Gaspar de Crayer

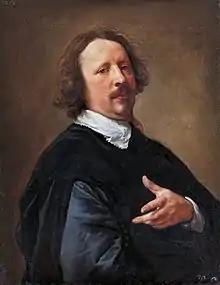
"Gaspar de Crayer" by van Dyck

Gaspar de Crayer or Jasper de Crayer (18 November 1584 – 27 January 1669) was a Flemish painter known for his many Counter-Reformation altarpieces and portraits. He was a court painter to the governors of the Southern Netherlands and worked in the principal cities of Flanders where he helped spread the Rubens style.